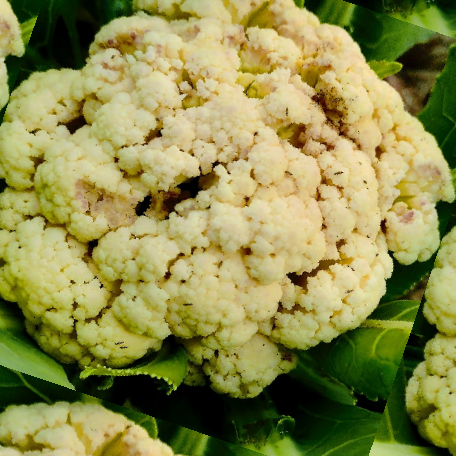
Label: Bacterial spot rot